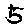
Label: 5